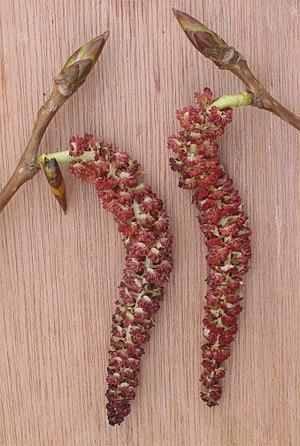
Les peupliers sont des arbres du genre Populus de la famille des Salicacées.